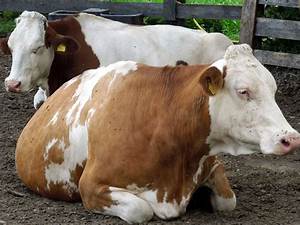
Label: mucca